Lorillard Tobacco Company

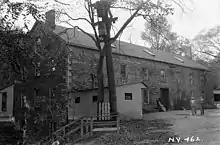
Lorillard Snuff Mill, built 1840, photo 1936

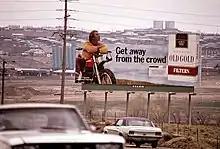
Billboard in Denver promoting Old Gold cigarettes (May 1972)

The company was founded by Pierre Abraham Lorillard in 1760. In 1899, the American Tobacco Company organized a New Jersey corporation called the Continental Tobacco Company, which took a controlling interest in many small tobacco companies. By 1910, James Buchanan Duke controlled Lorillard and the American Tobacco Company, even though Lorillard kept its original name. In 1911, the U.S. Court of Appeals found the American Tobacco Company "in restraint of trade" and issued a Dissolution Decree to the American Tobacco Company, which forced Lorillard to become an independent company again. In the same year, Lorillard purchased the Murad brand.